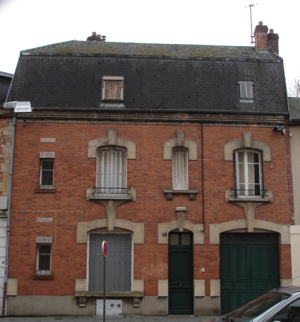
Demeure particulière, 17 rue Saint-Martin, Chauny, où, Louis Rey, architecte, a habité en 1932.
Louis Rey, né le 21 juillet 1885 à Monaco et mort le 23 octobre 1972 à Issy-les-Moulineaux dans le département des Hauts-de-Seine, est un architecte français.